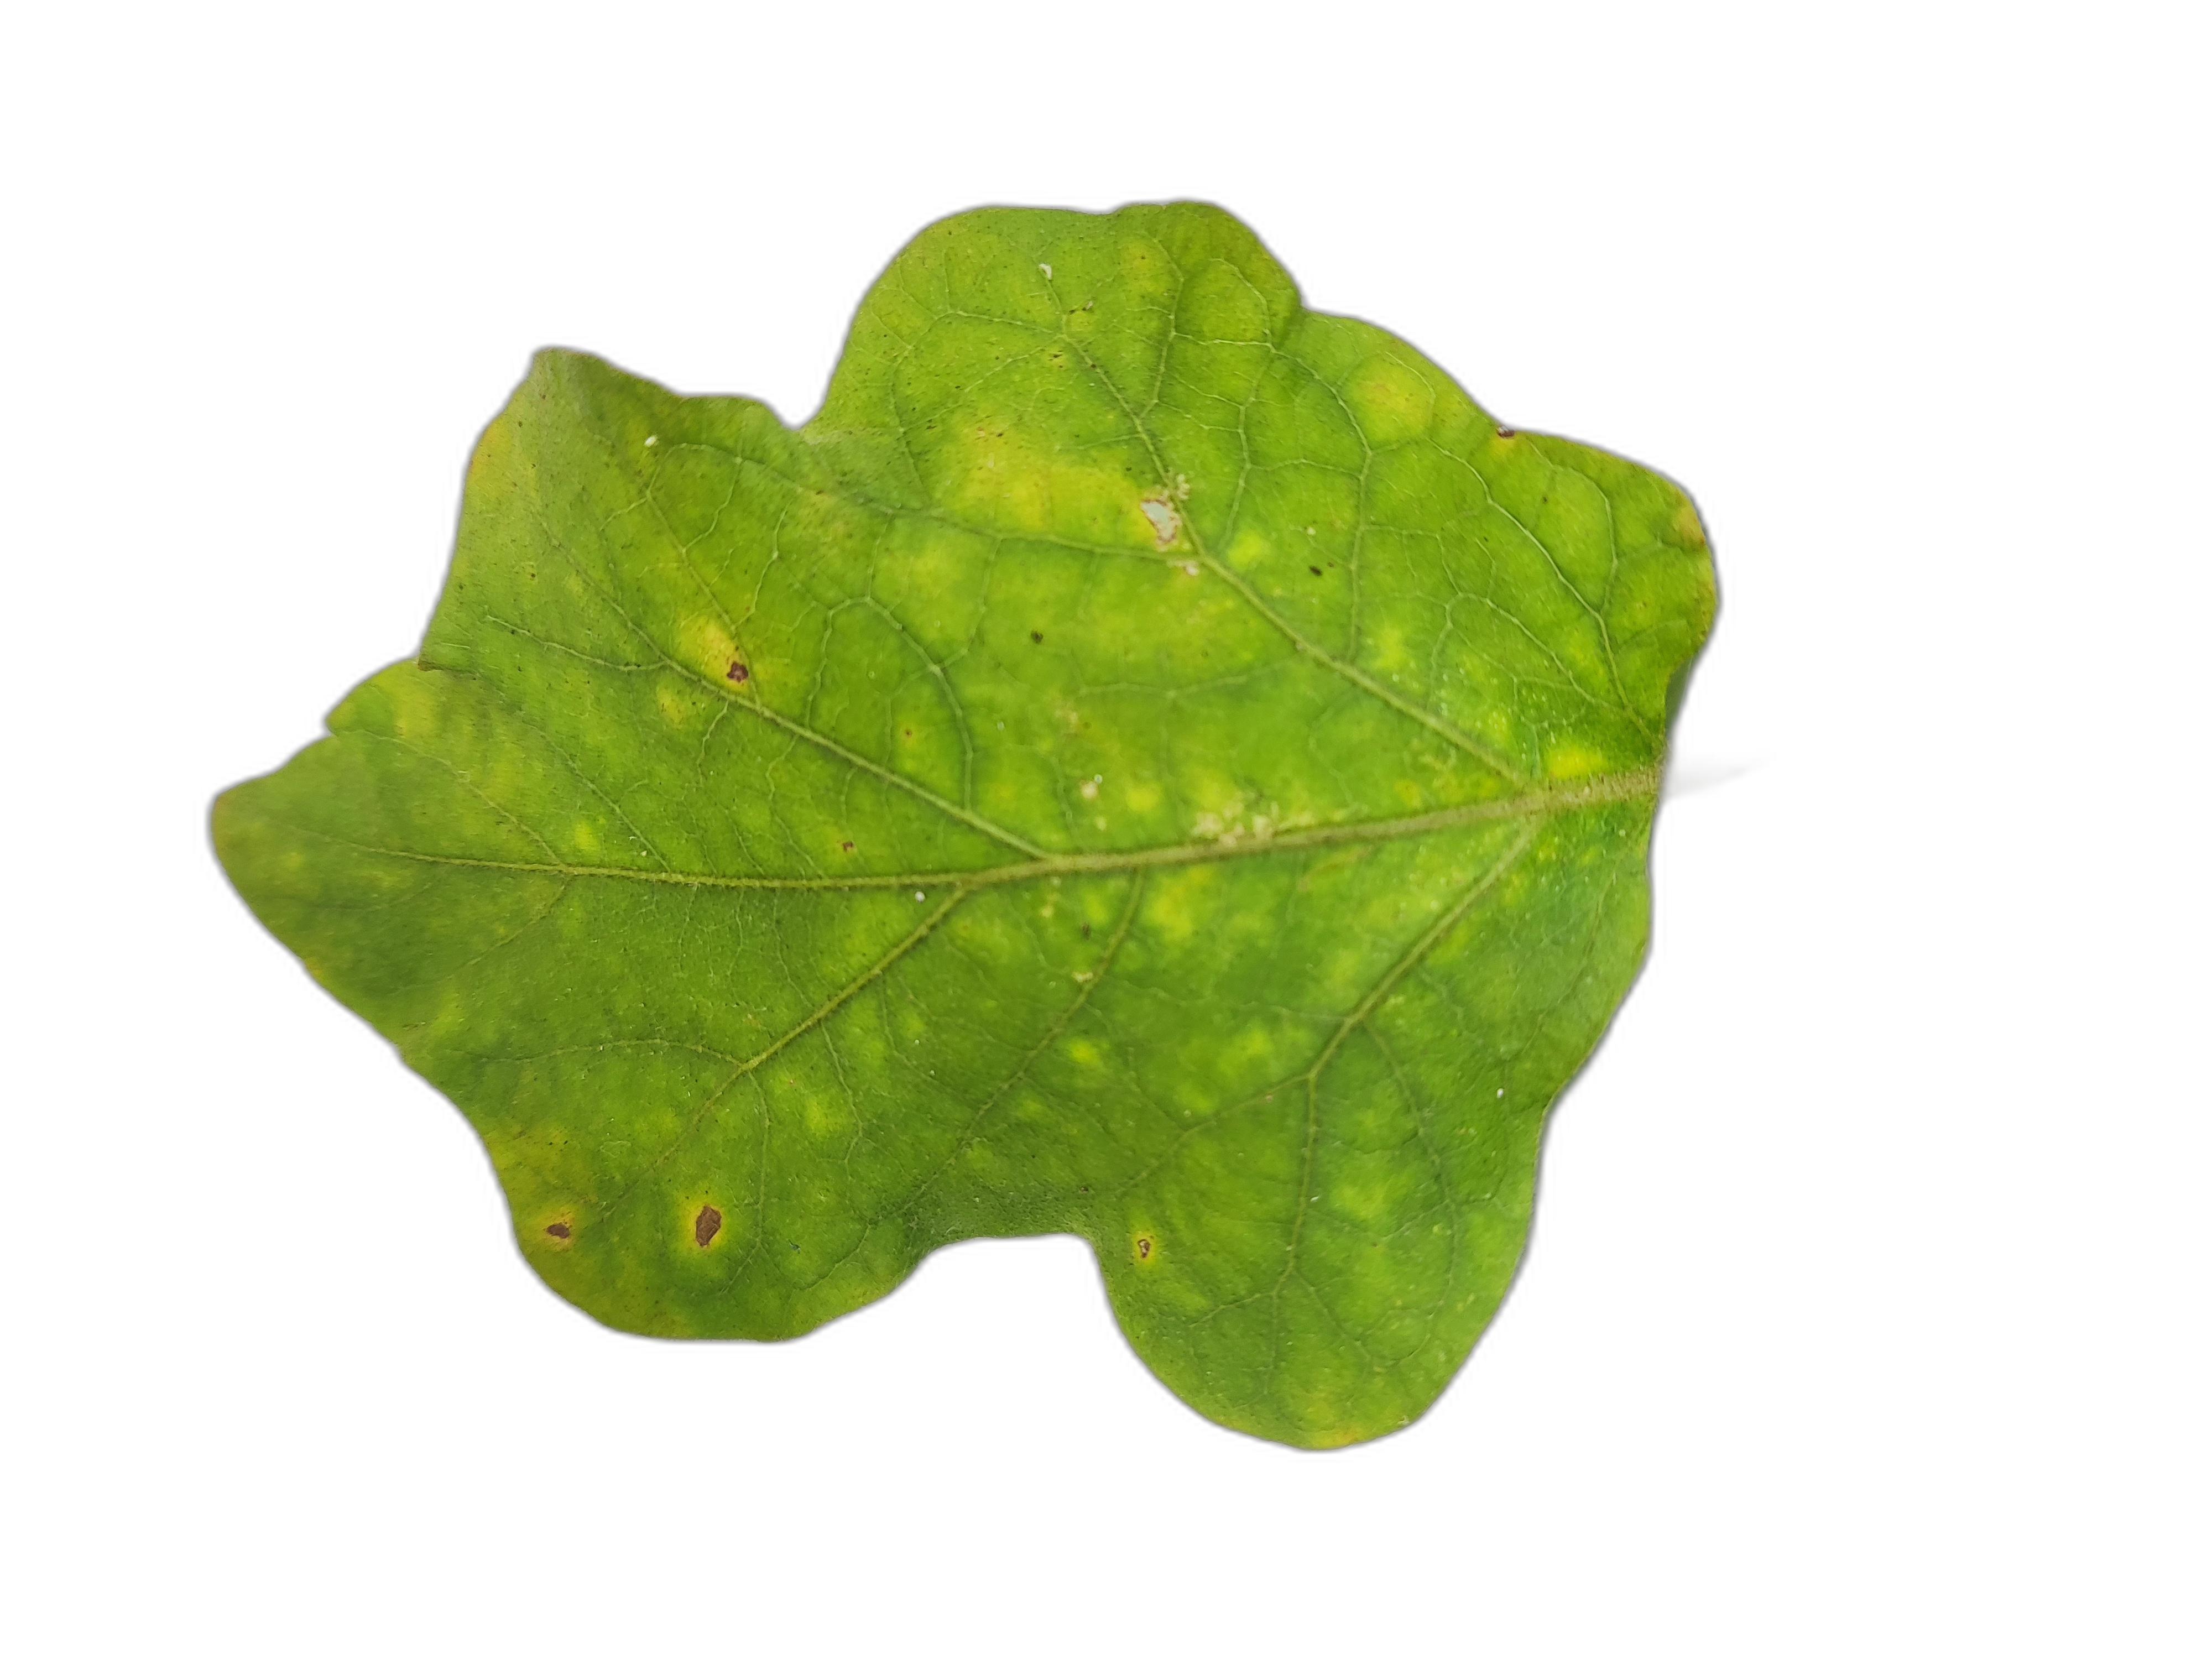
Label: Mosaic Virus Disease